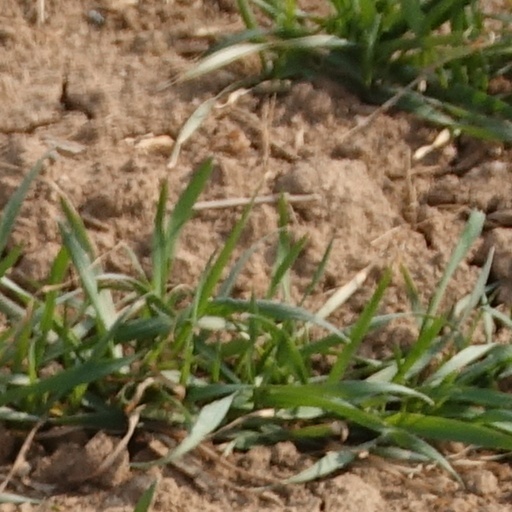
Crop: wheat